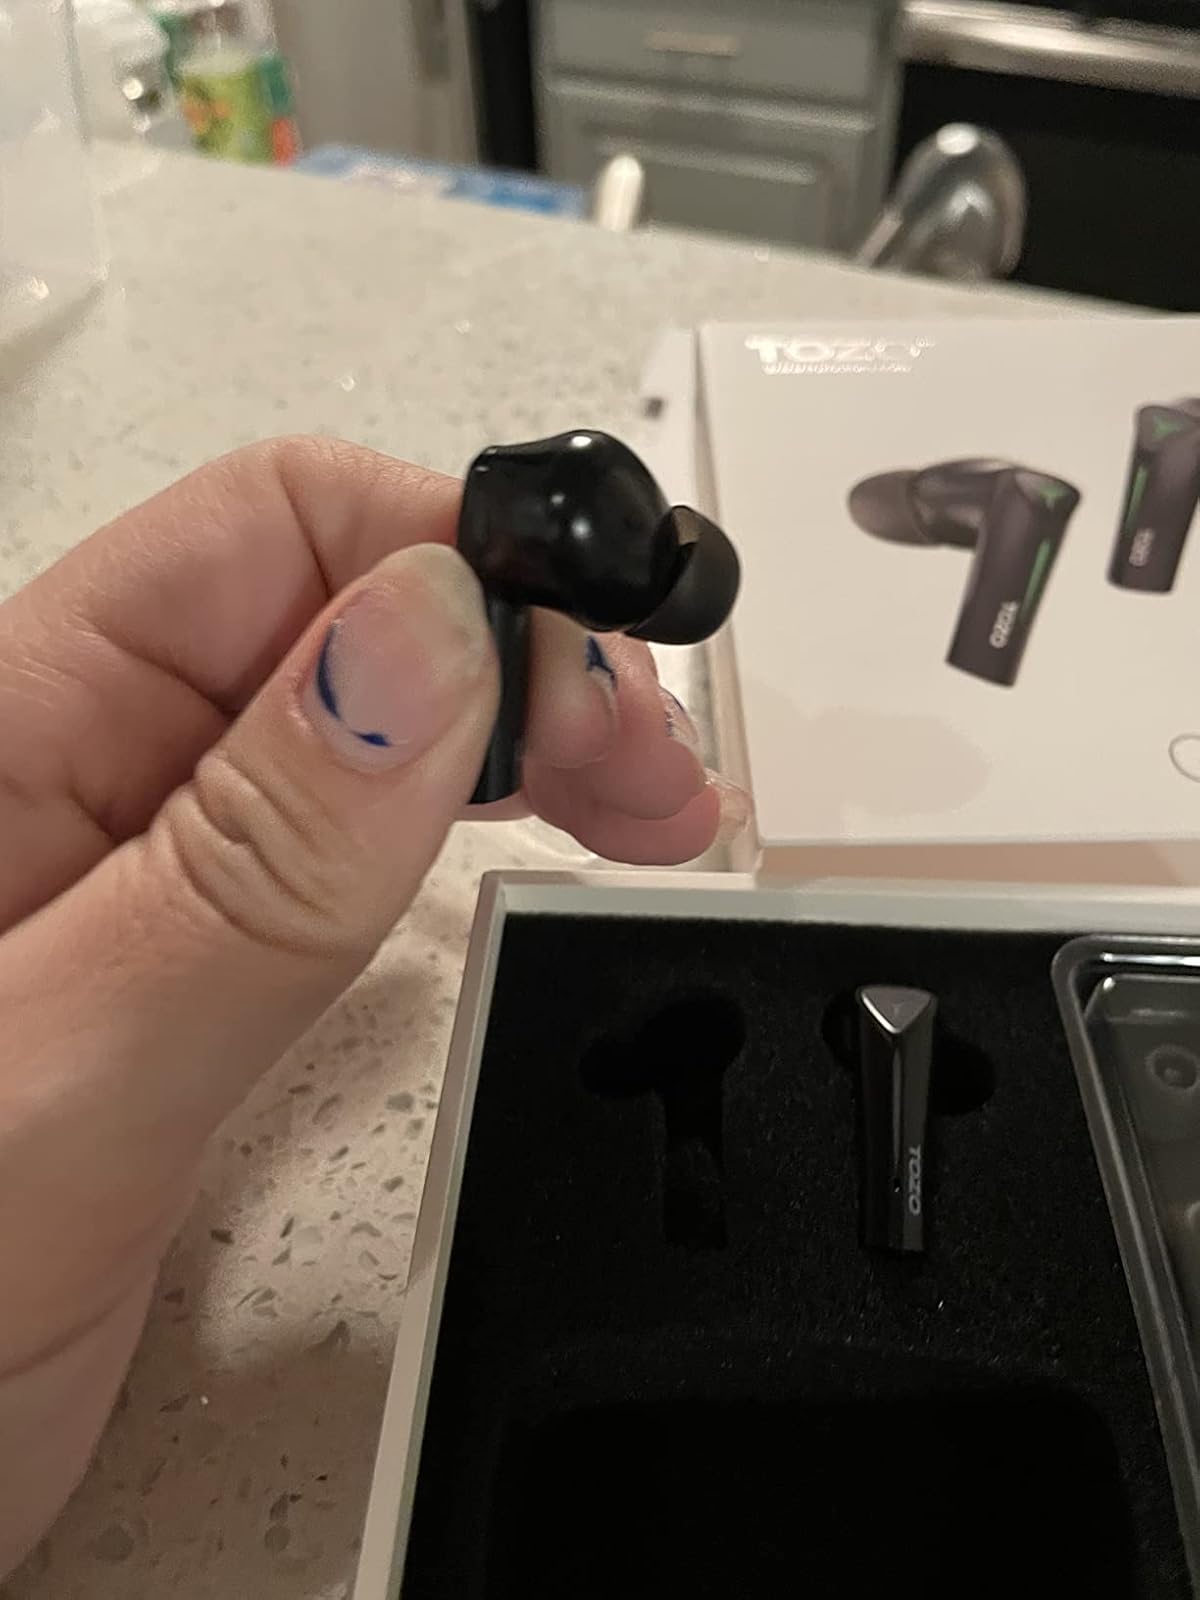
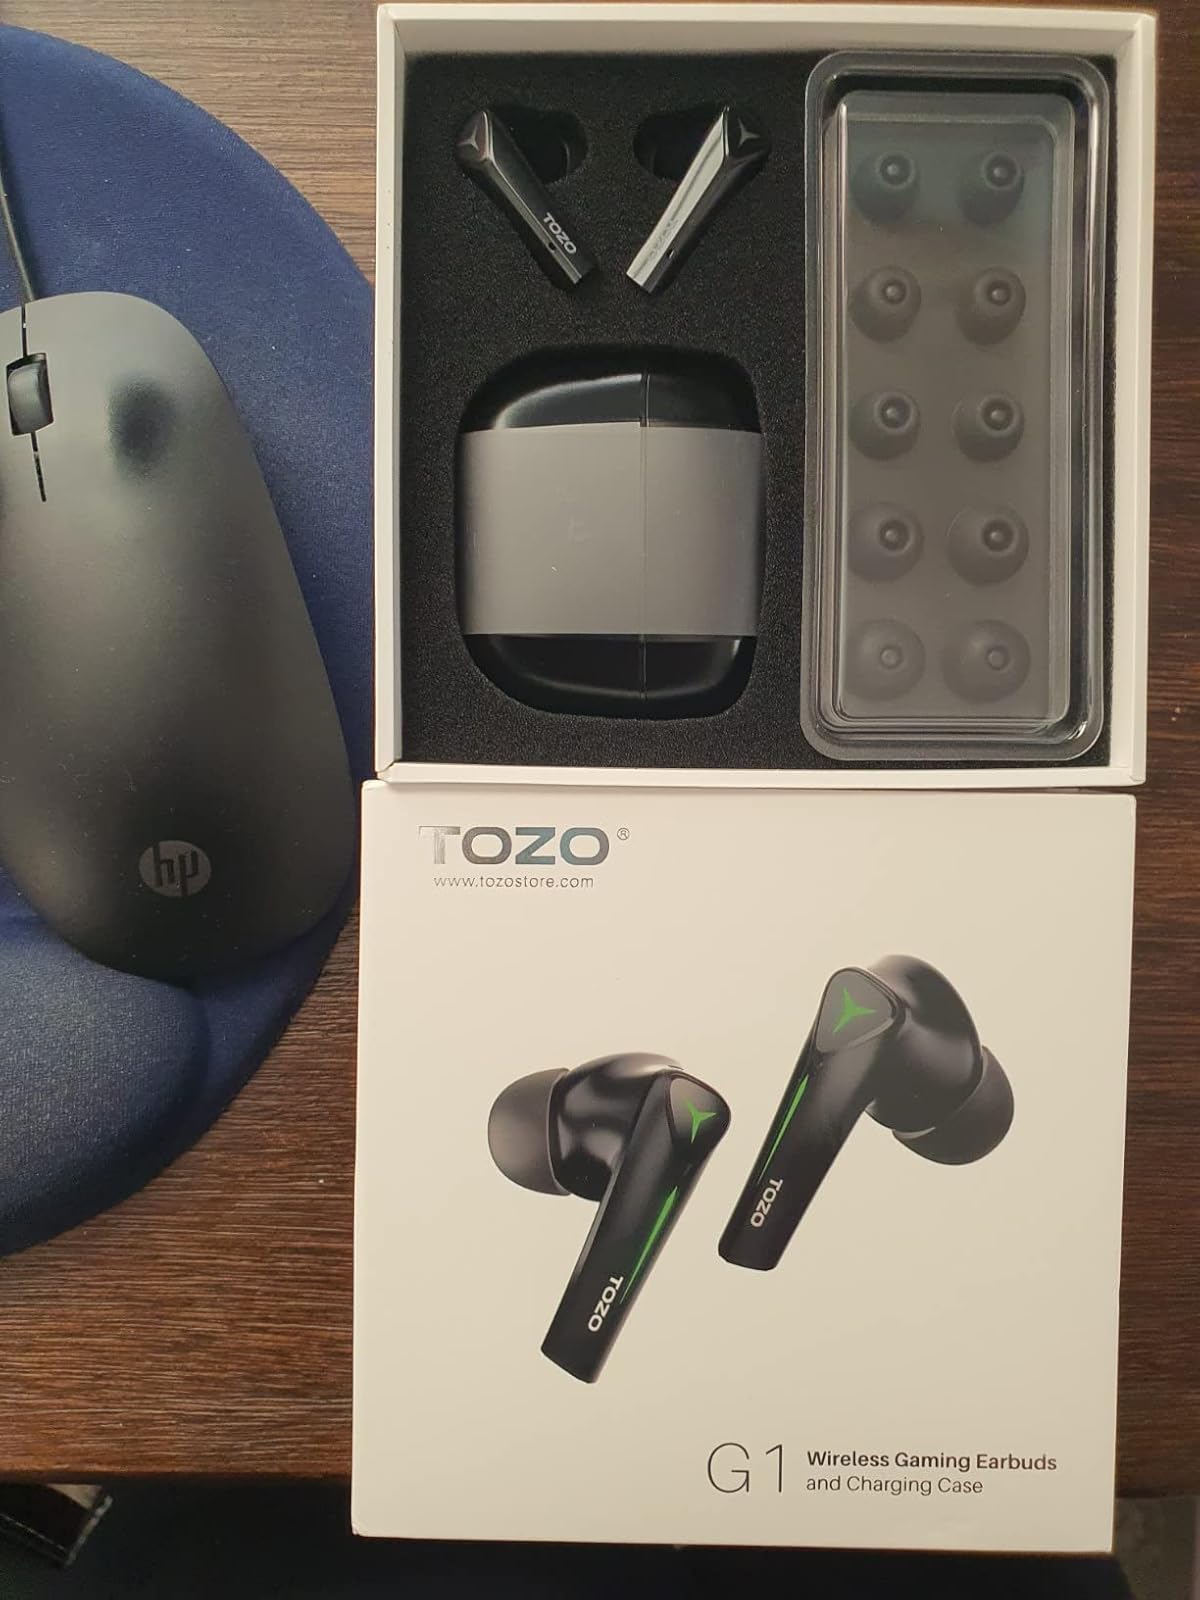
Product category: earbuds
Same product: yes